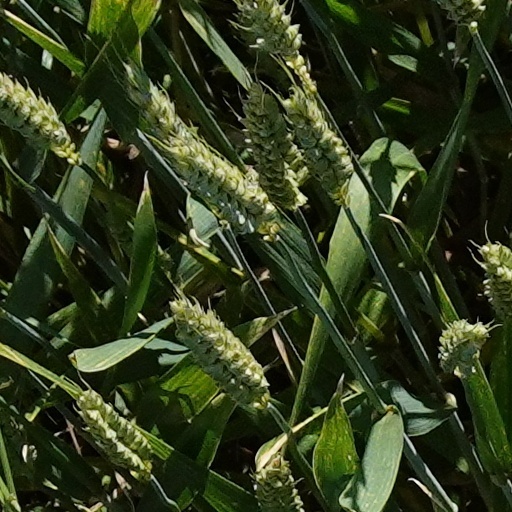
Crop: wheat